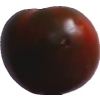
Label: tomato_maroon